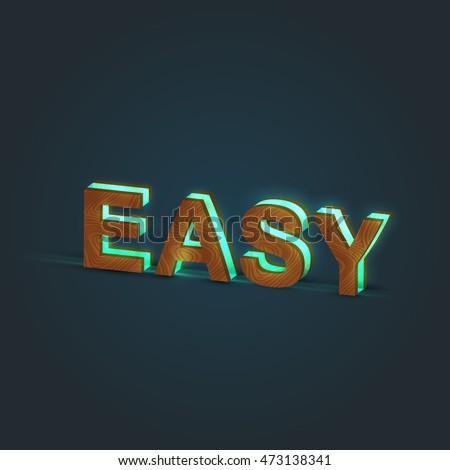
realistic illustration of a word made by wood and glowing glass , vector